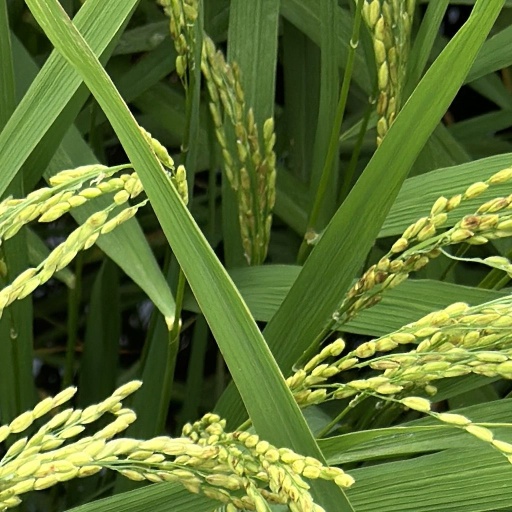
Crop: rice